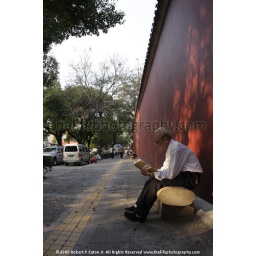
Elderly Chinese man sitting by ancient red Chinese palace walls